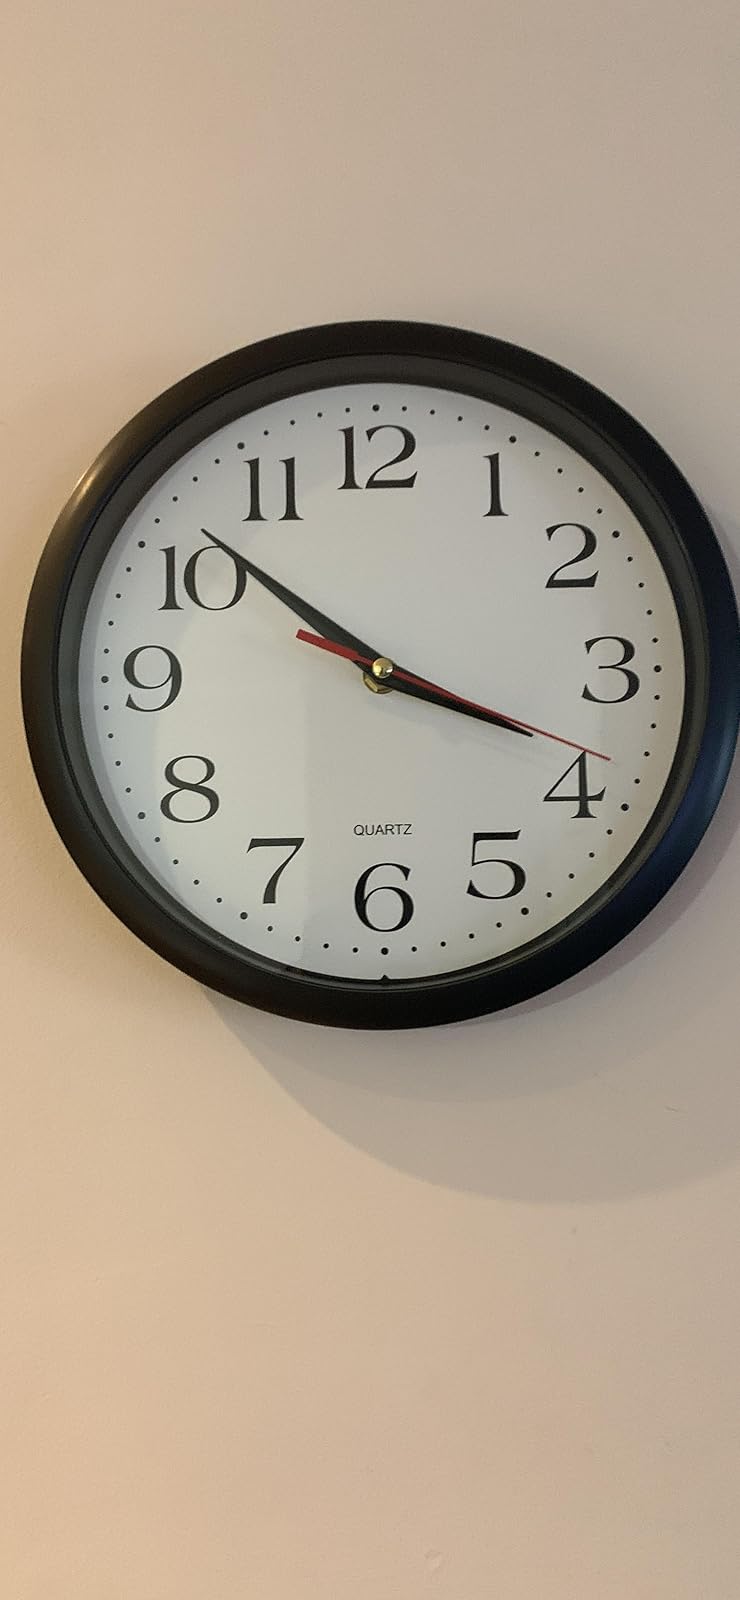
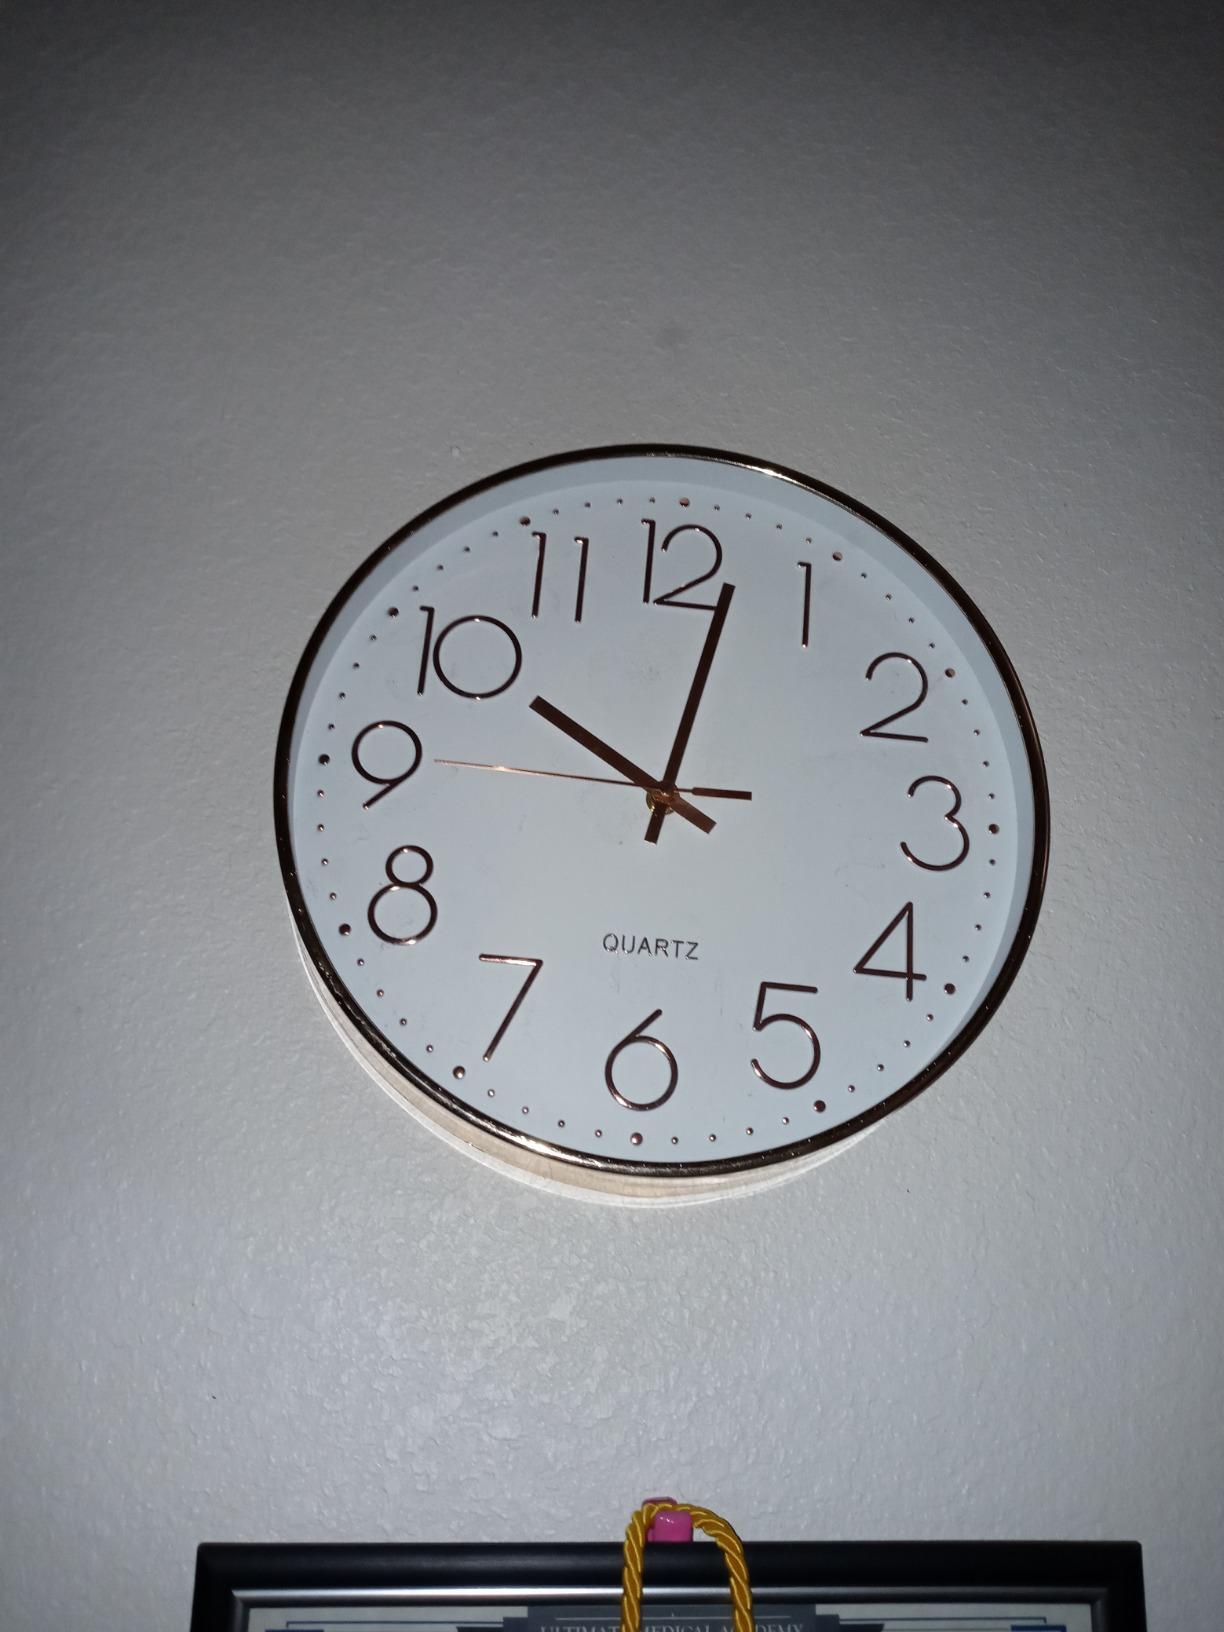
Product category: clock
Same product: no